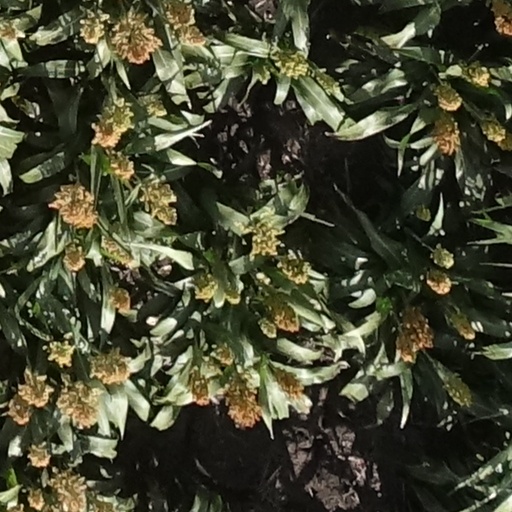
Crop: sorghum